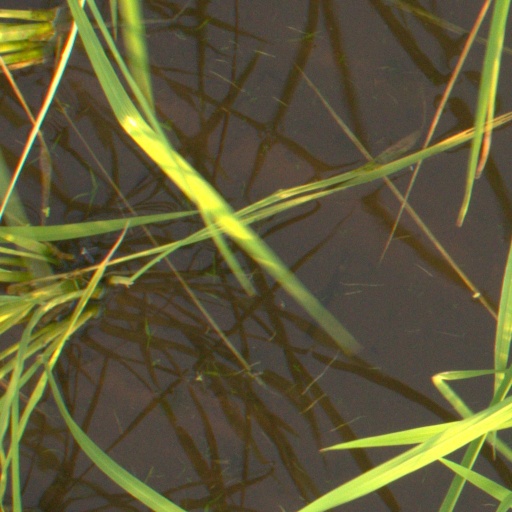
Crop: rice